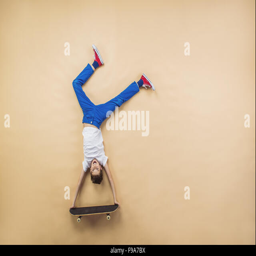
funny boy is playing with skateboard .